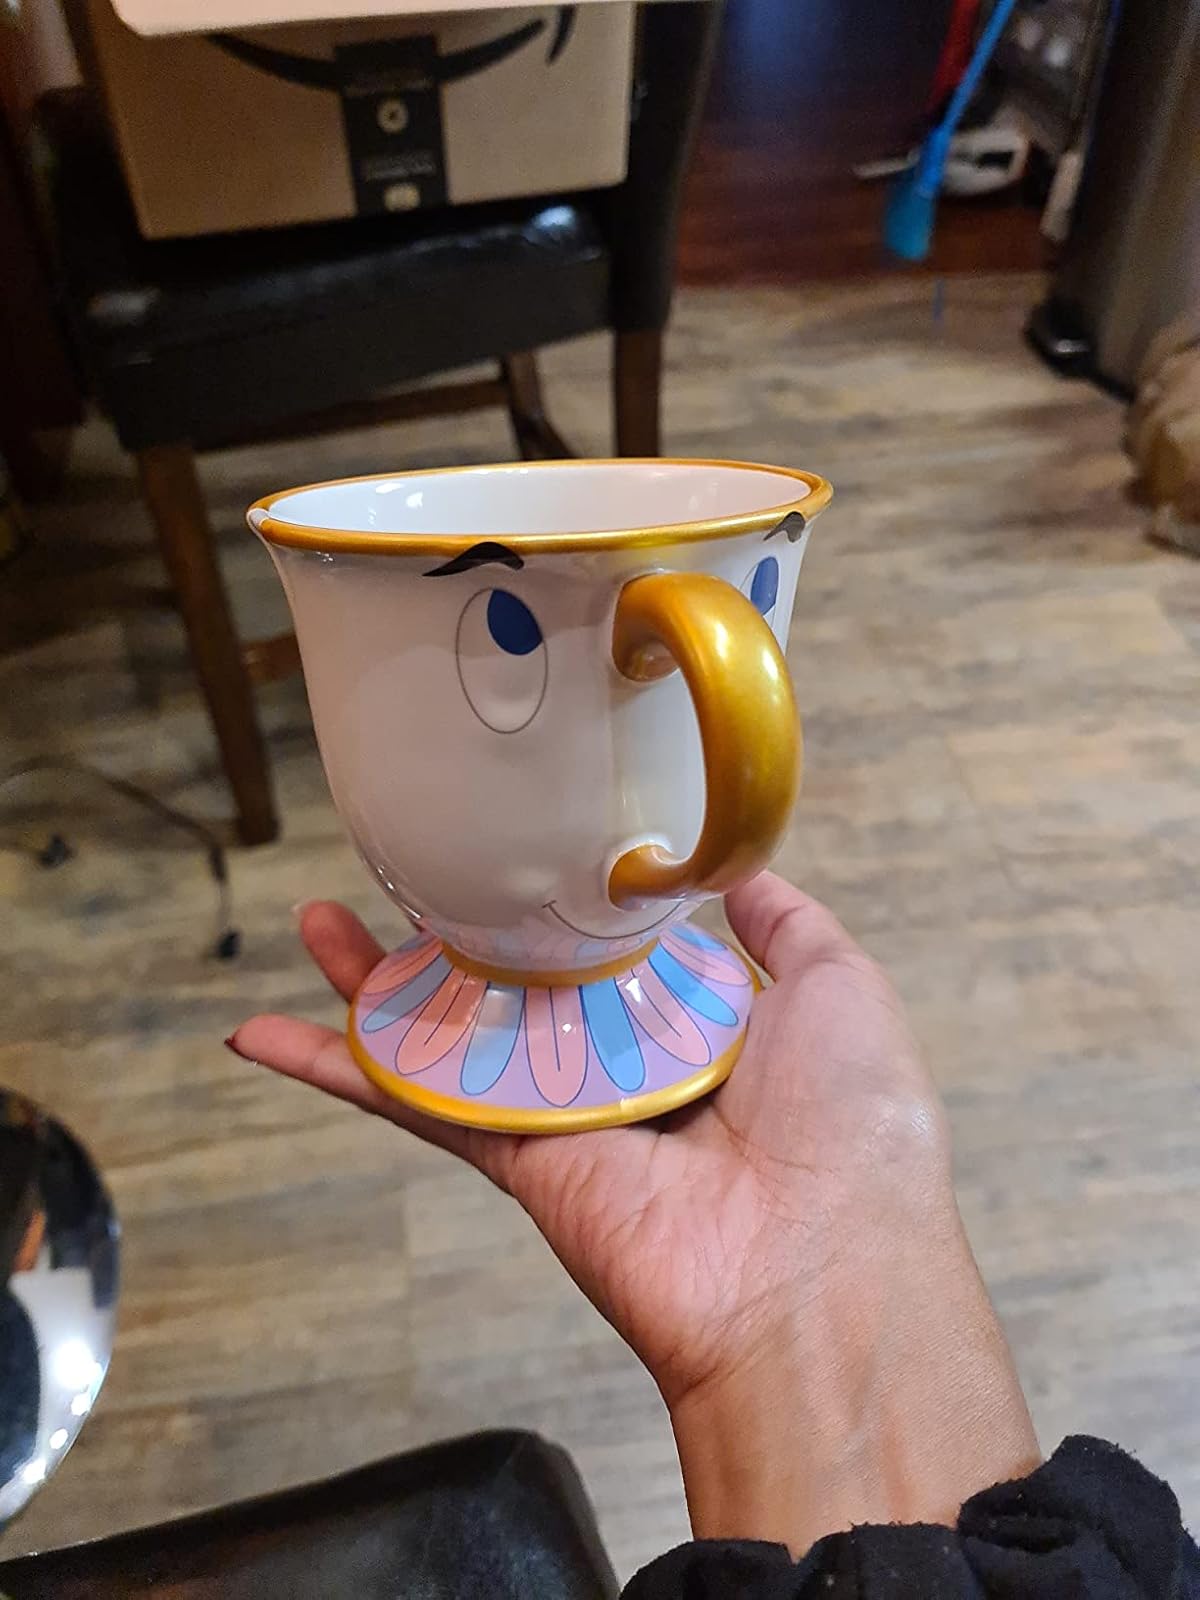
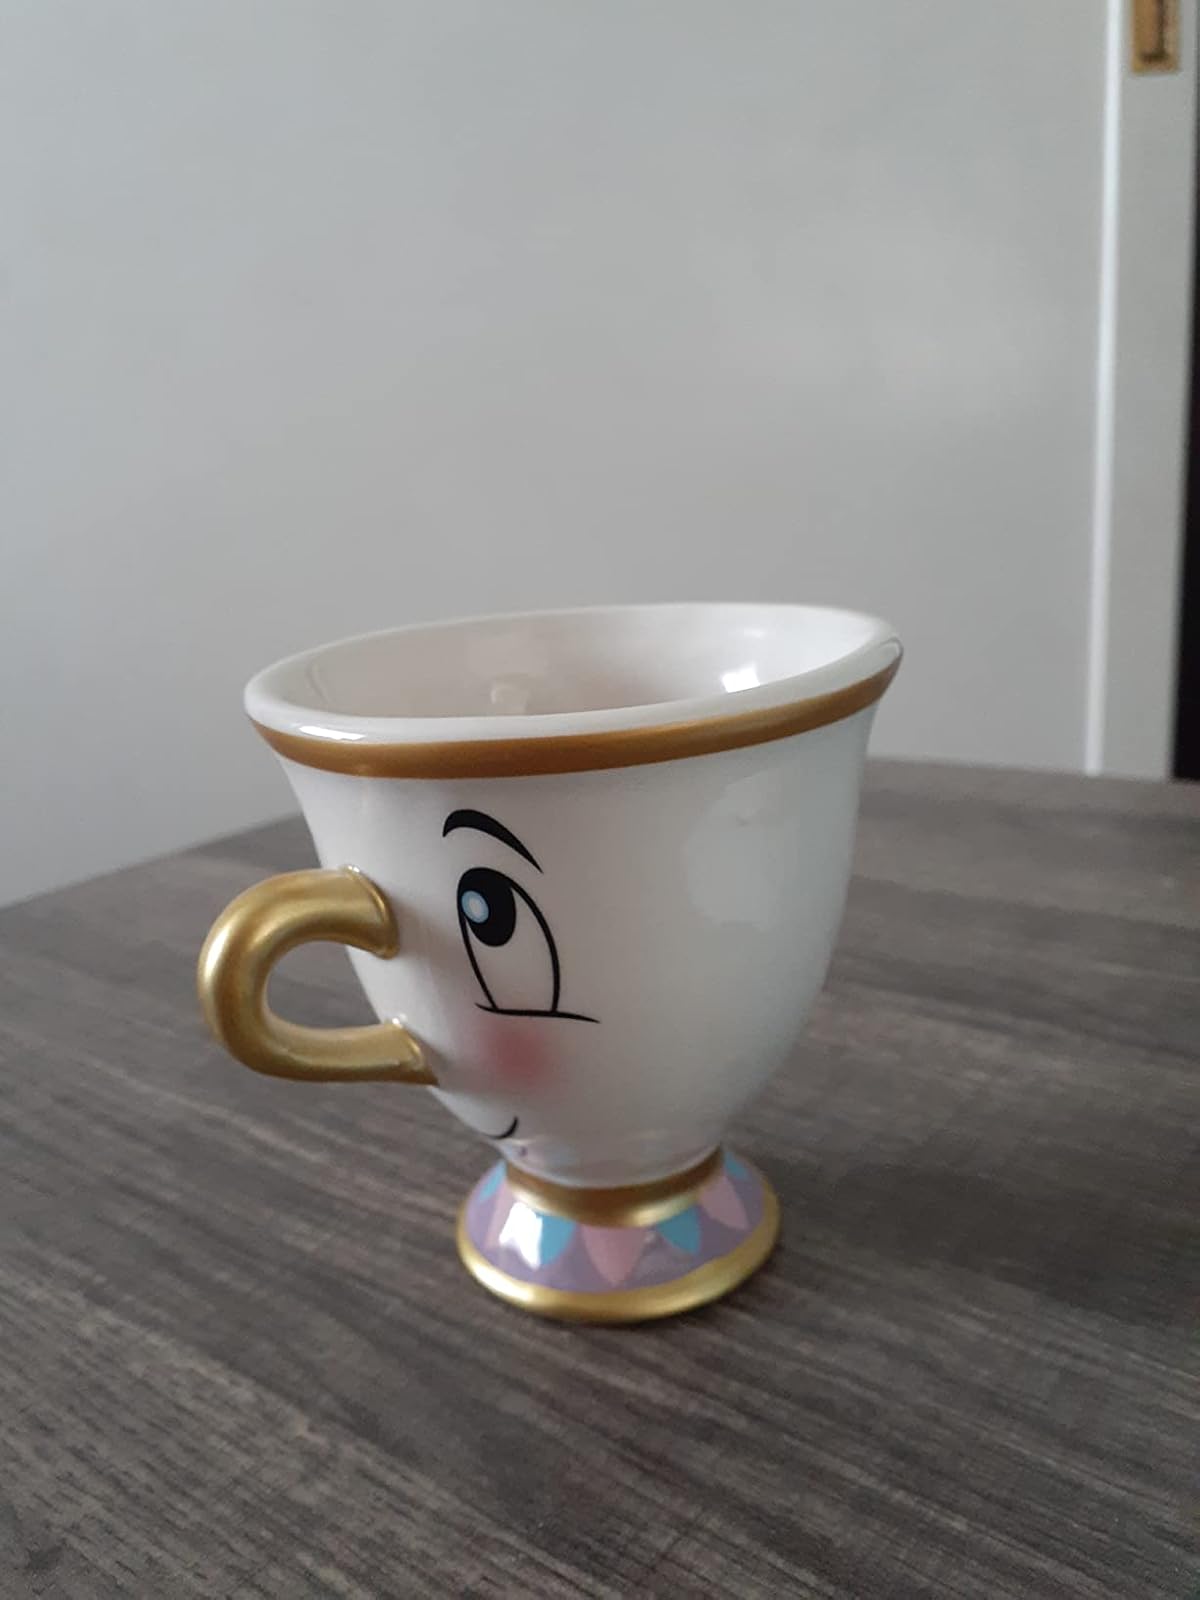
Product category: items_mug
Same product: no